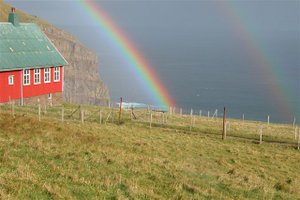
Regnbue / Primære og sekundære regnbuer
Dobbelt regnbue ved Suðuroy, Færøerne
"En regnbue er et optisk fænomen; en ""lyseffekt"", som skabes på himlen, når lys fra Solen rammer små vanddråber i luften, f.eks. faldende regn. Sådanne svævende vanddråber har facon omtrent som en kugle – jo mindre de er, desto mere perfekt kugleform har de. Disse kuglerunde dråber bryder, eller ""afbøjer"" lyset på samme måde som et optisk prisme ved en proces, der kaldes refraktion. Og derudover opfører indersiden af dråbernes overflader sig til en vis grad som små spejle, der kaster lyset tilbage i nogenlunde den retning, det kom fra – det er derfor, man altid ser regnbuer i retningen direkte væk fra solen.